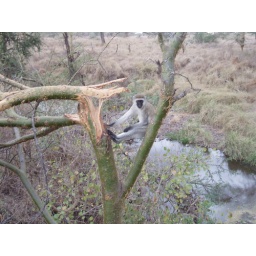
Vervet monkey in tree